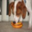
Label: dog